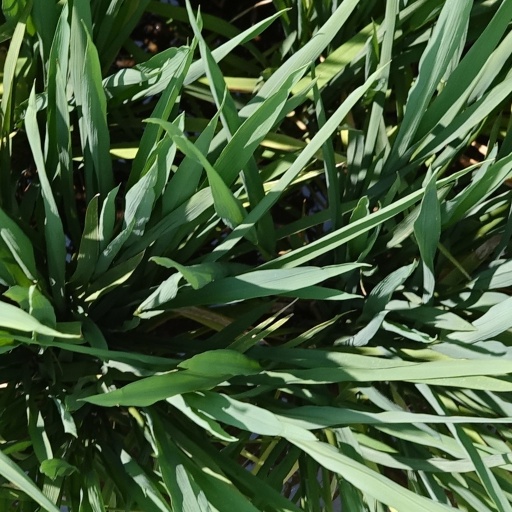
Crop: rice